Spaghettification

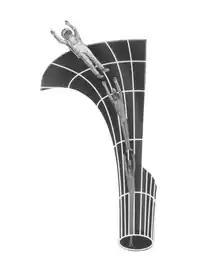
Astronaut falling into a black hole (schematic illustration of the spaghettification effect)

In astrophysics, spaghettification (sometimes referred to as the noodle effect) is the vertical stretching and horizontal compression of objects into long thin shapes (rather like spaghetti) in a very strong, non-homogeneous gravitational field. It is caused by extreme tidal forces. In the most extreme cases, near a black hole, the stretching and compression are so powerful that no object can resist it. Within a small region, the horizontal compression balances the vertical stretching so that a small object being spaghettified experiences no net change in volume.